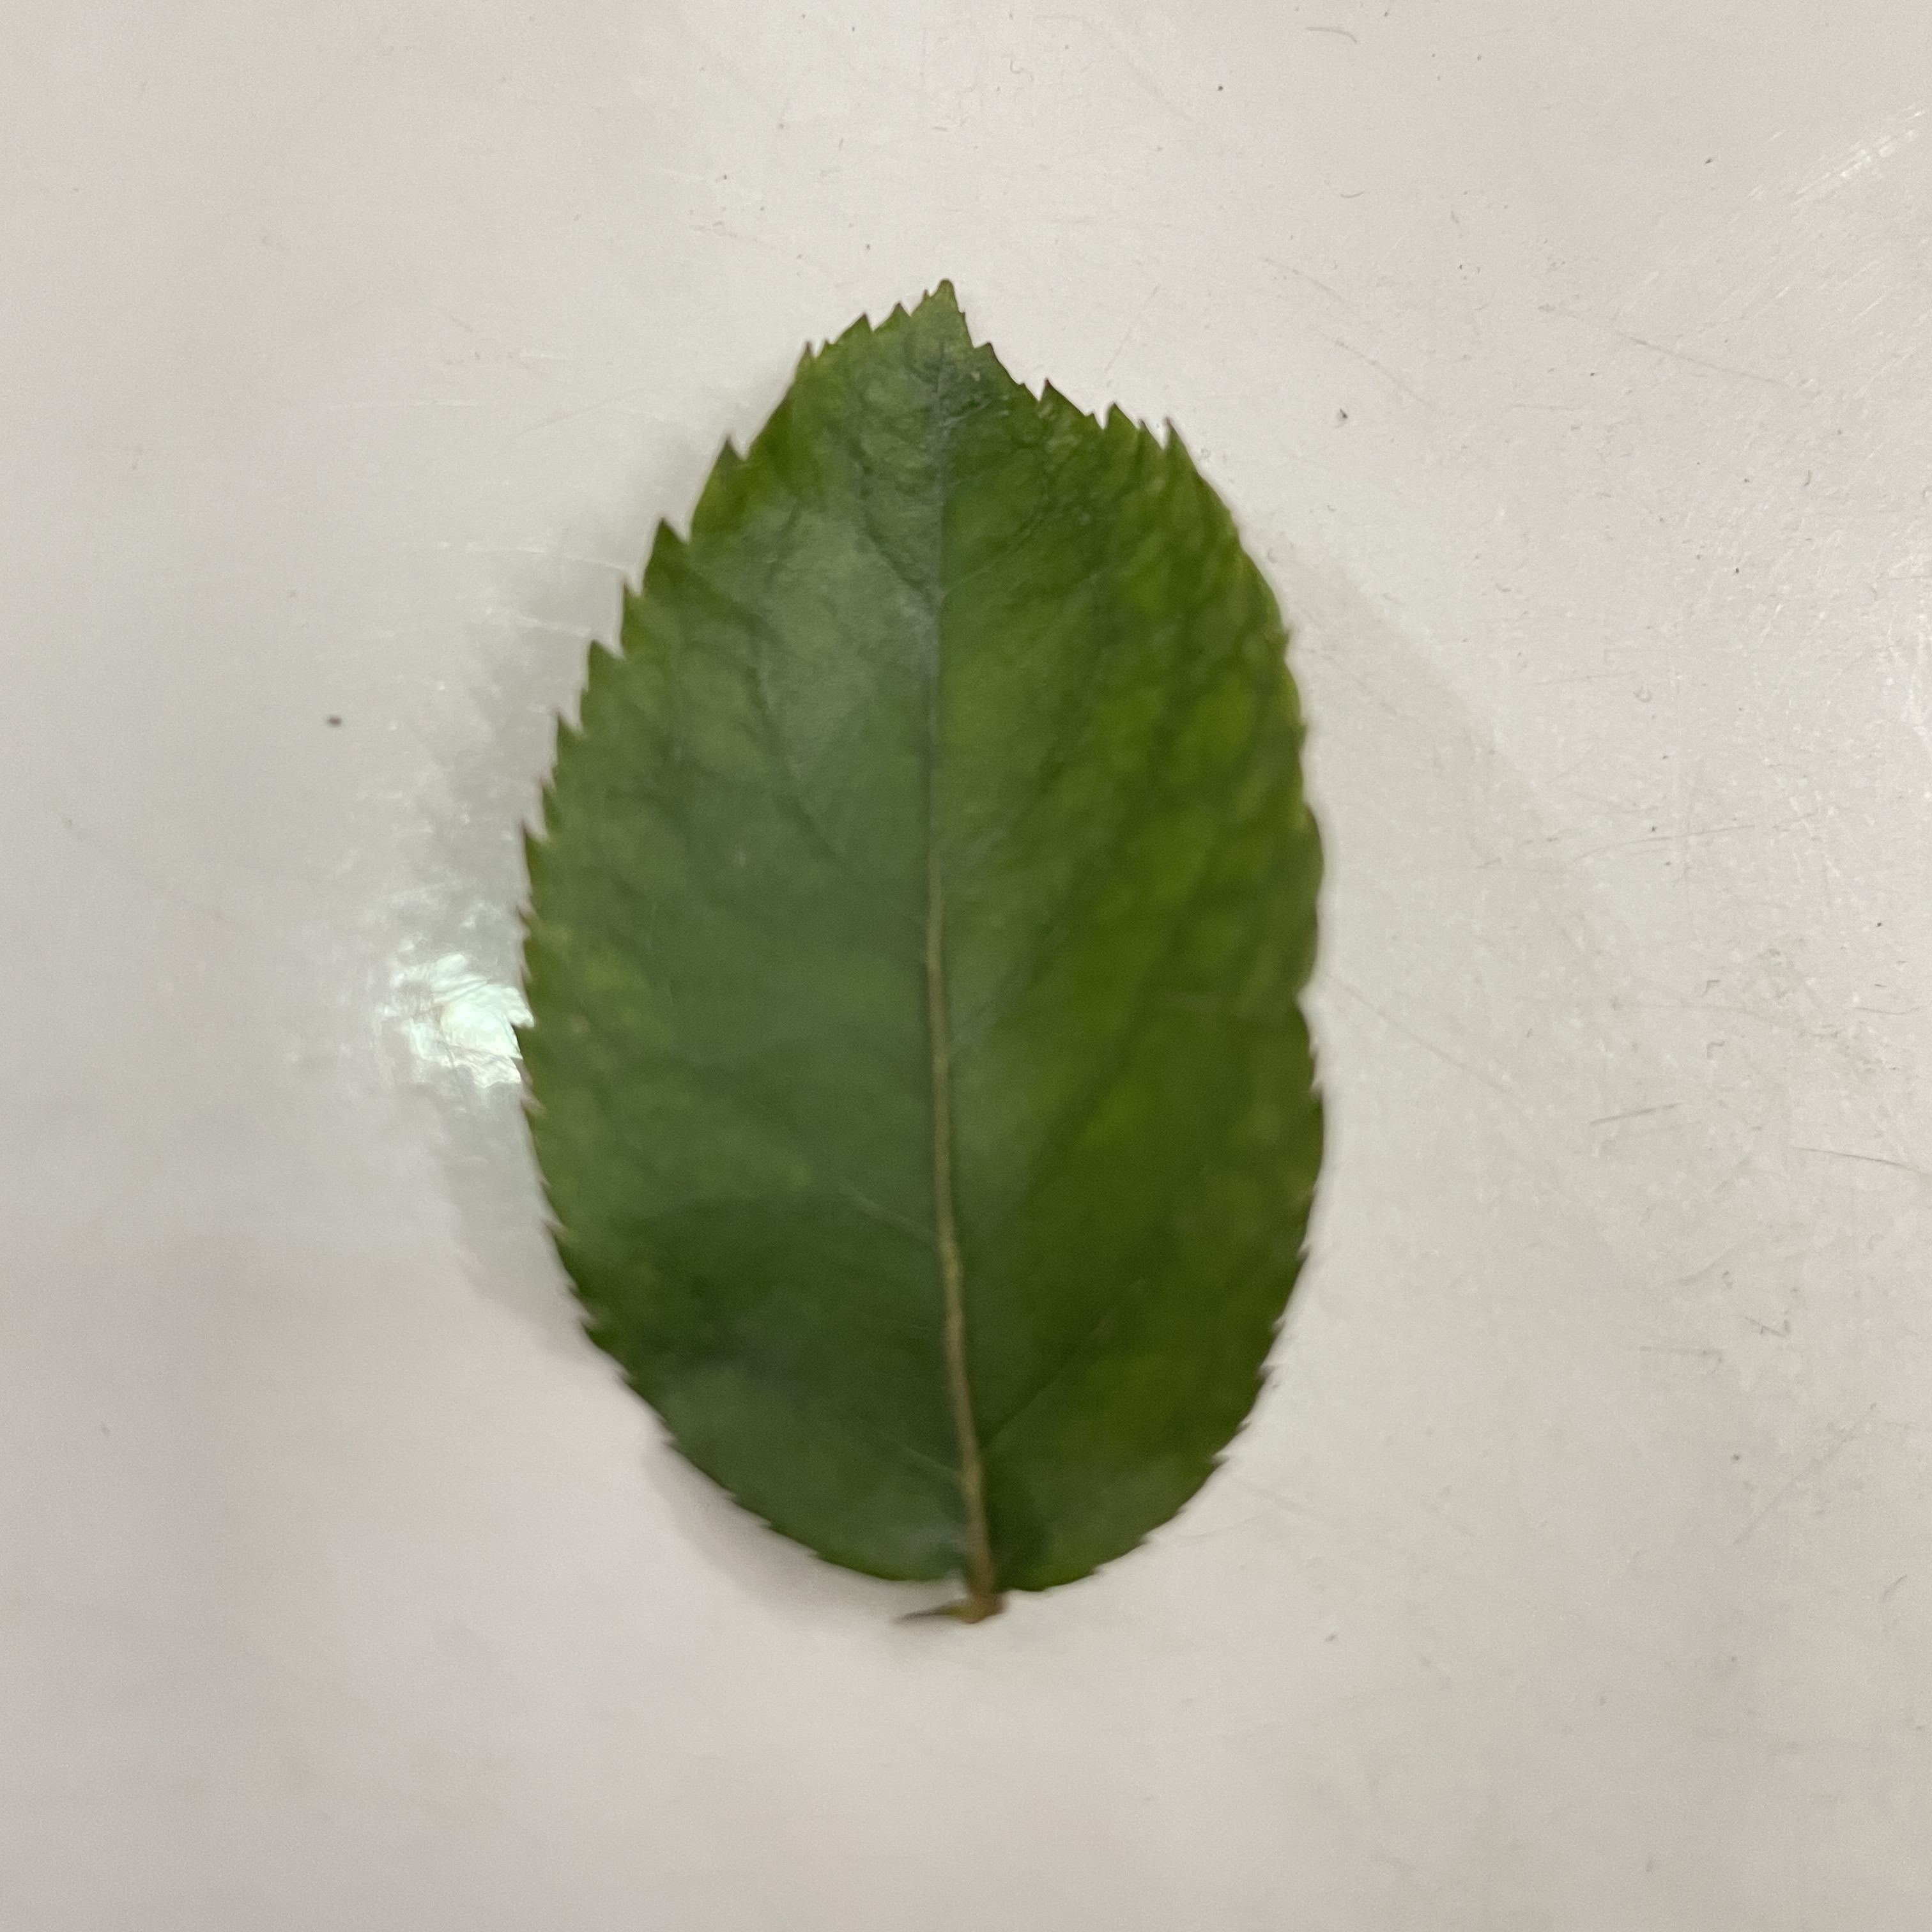
Label: Healthy Leaf